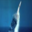
Label: rocket